Rey (Star Wars)

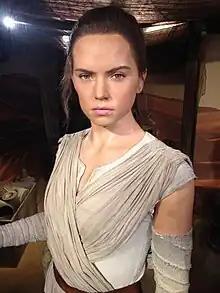
A wax figure of Rey at the Madame Tussauds museum in London

"The Rise of Skywalker" (2019) is set one year after the events of "The Last Jedi". Rey is continuing her Jedi training at the Resistance base under the tutelage of Leia. The Resistance discovers that Emperor Palpatine has been resurrected and is manipulating events from the Sith world Exegol. His followers—known as the Sith Eternal—have constructed a massive armada of Sith Star Destroyers called the Final Order. Rey and her companions search for a Sith wayfinder, which can lead them to Exegol. They locate a clue to the location of the wayfinder with the help of Lando Calrissian. Meanwhile, Rey continues communicating with Ren. Through this correspondence, Ren learns where Rey is and pursues her. She confronts him, inadvertently causing Chewbacca to be taken aboard a First Order transport. Attempting to save the Wookiee, Rey accidentally destroys the transport with Force lightning, seemingly killing him. She is stricken, and reveals to Finn that she has seen visions of herself sitting on the Sith throne.